Battle of Juncal

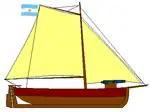
A rendition of the typical gunboat used by both sides

The Argentine squadron sailed on 26 December 1826, arriving on the Uruguay River on 28 December. After finding the Third Division, the squadron chased it, catching it in the Yanguari the next day. Brown sent John Halstead Coe, captain of "Sarandí" to the Brazilian commander as an emissary to request the Brazilians to surrender. Sena Pereira responded by taking Coe prisoner and joining the battle, which lasted until 30 December. However, due to the lack of wind and the narrowness of the channel maneuvering was difficult and the fighting was inconclusive.